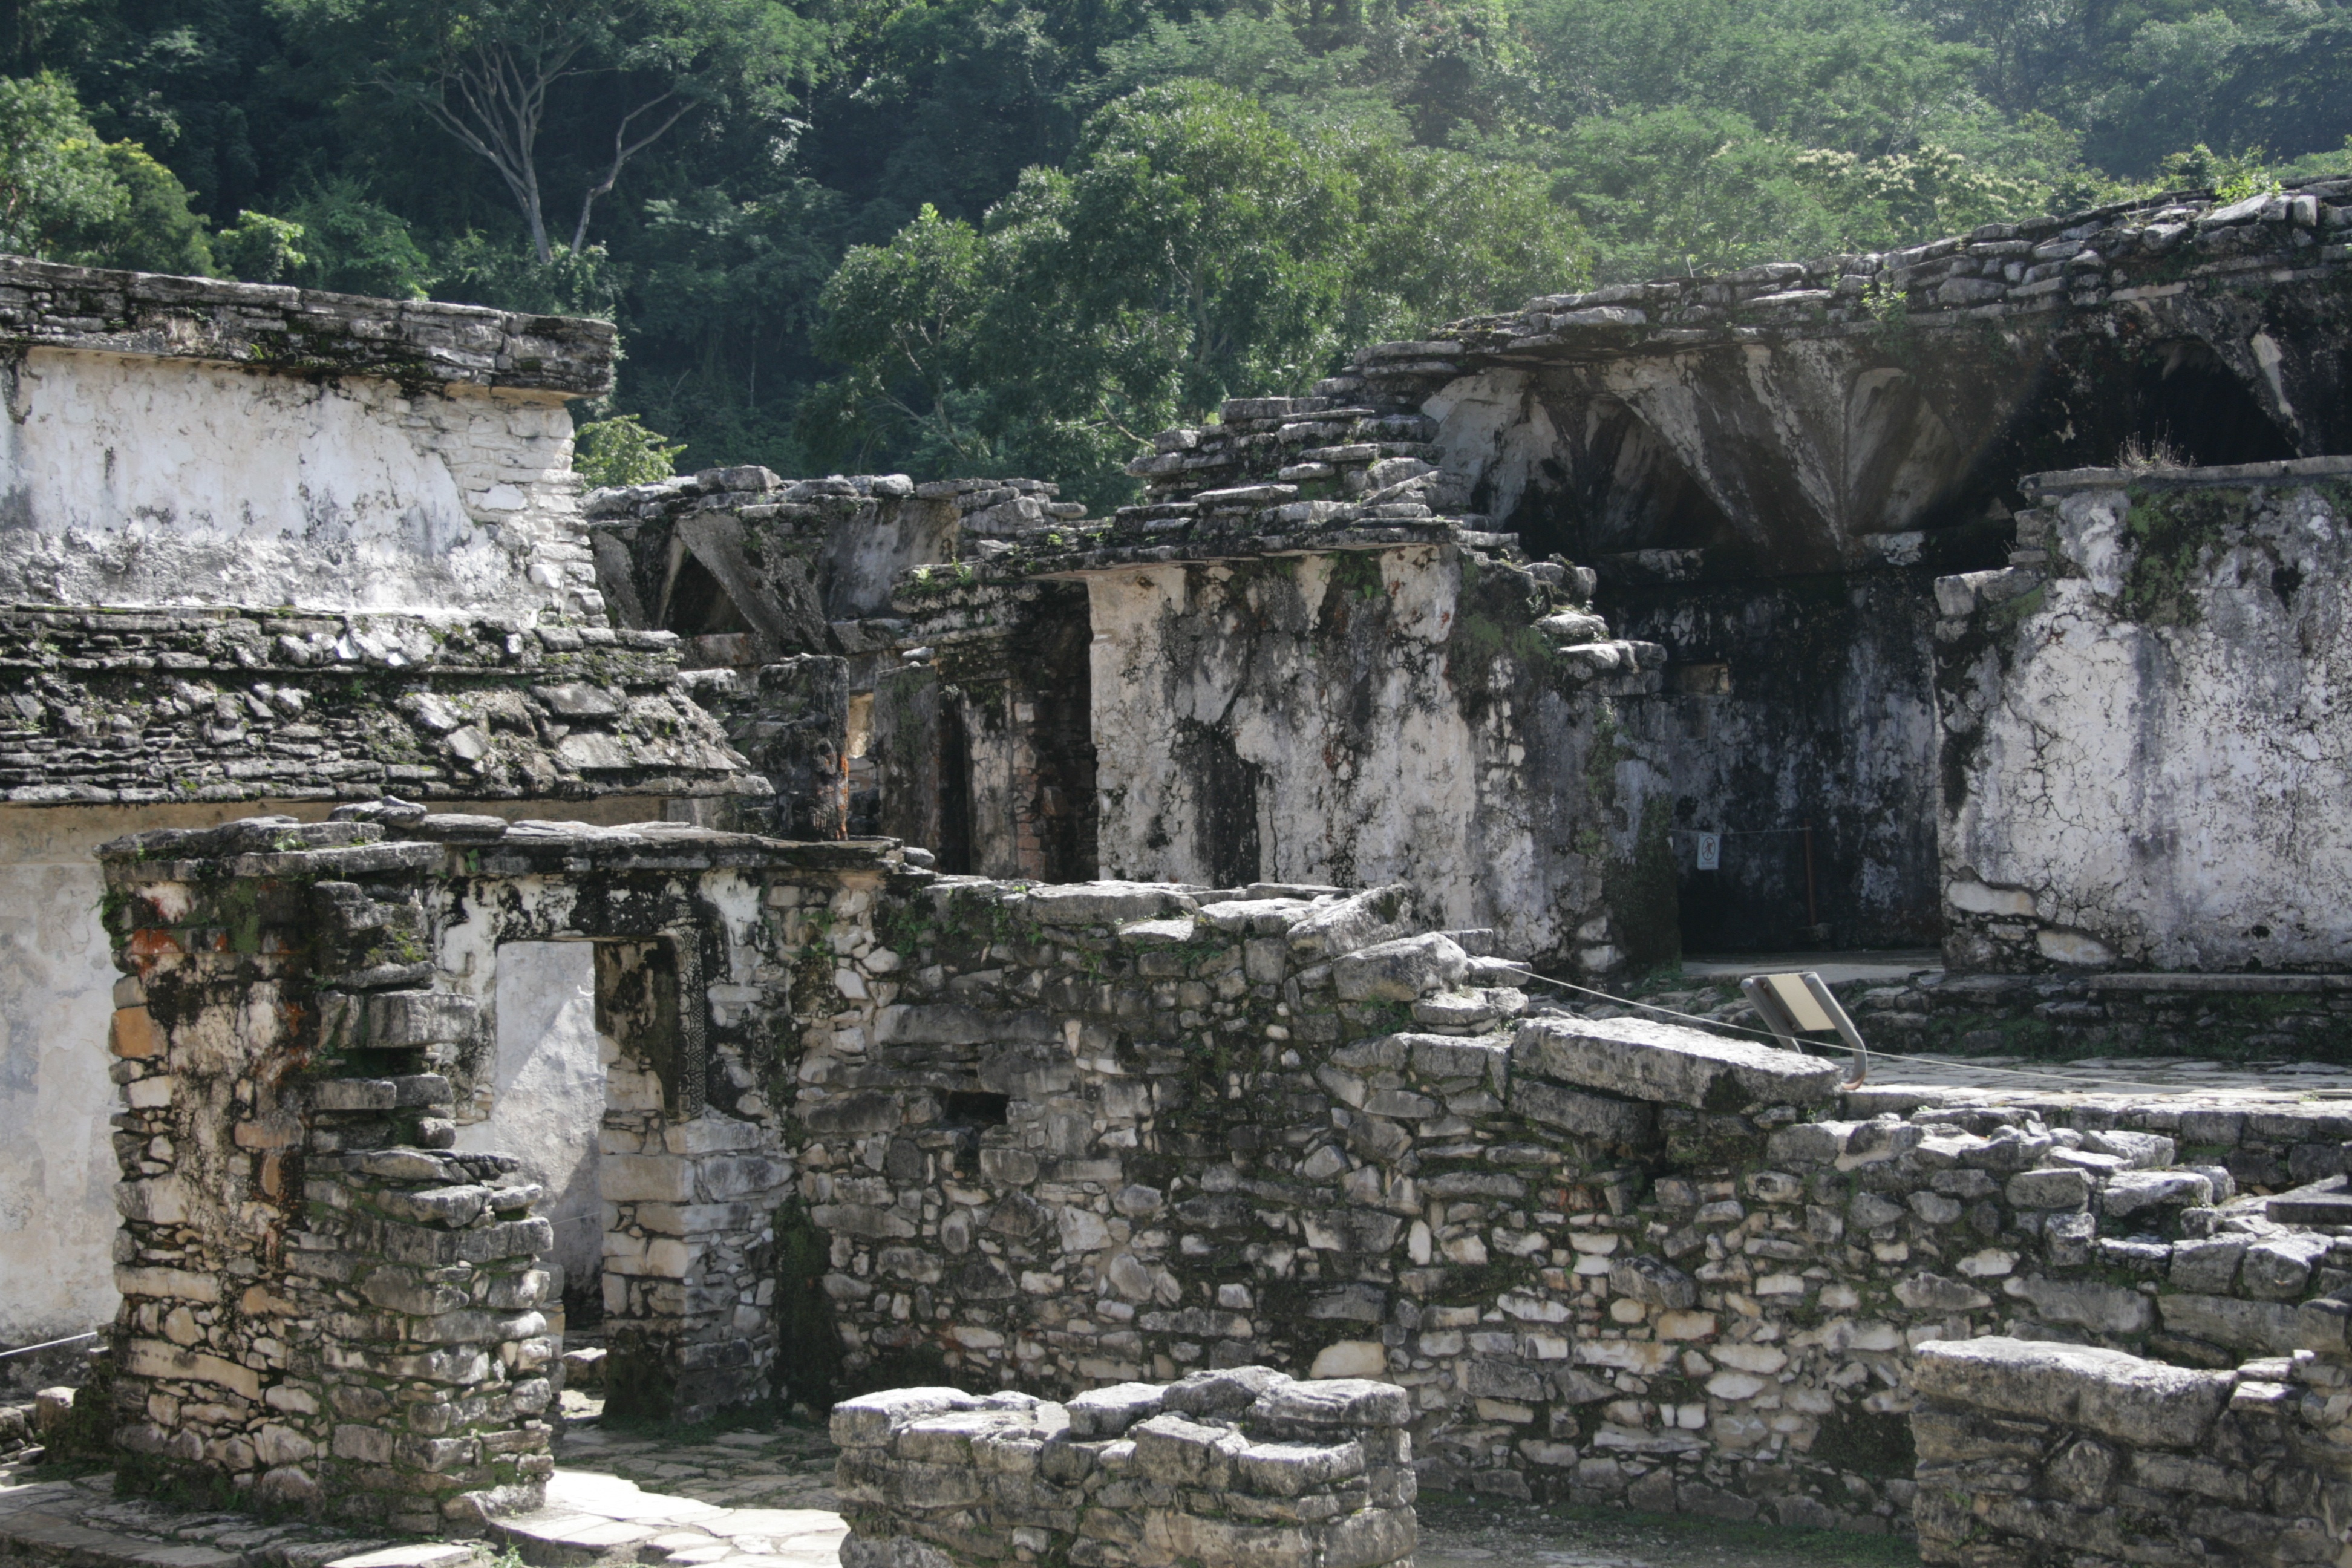
architecture, building, monument, formation, cliff, jungle, tourism, terrain, mayan, temple, mexico, ruins, monastery, culture, quarry, prehispanic, archaeological site, palenque, chiapas, ancient history, geological phenomenon, maya civilization